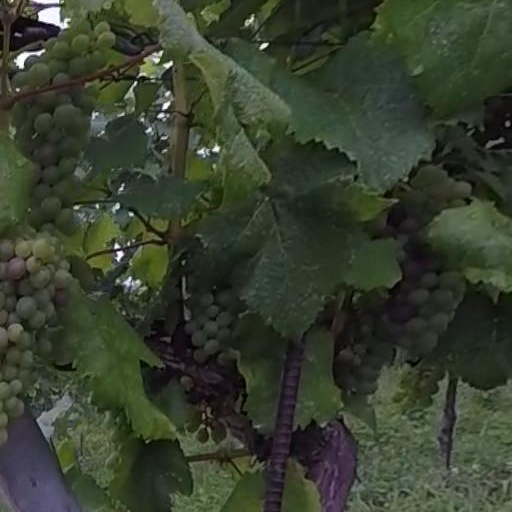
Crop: grape